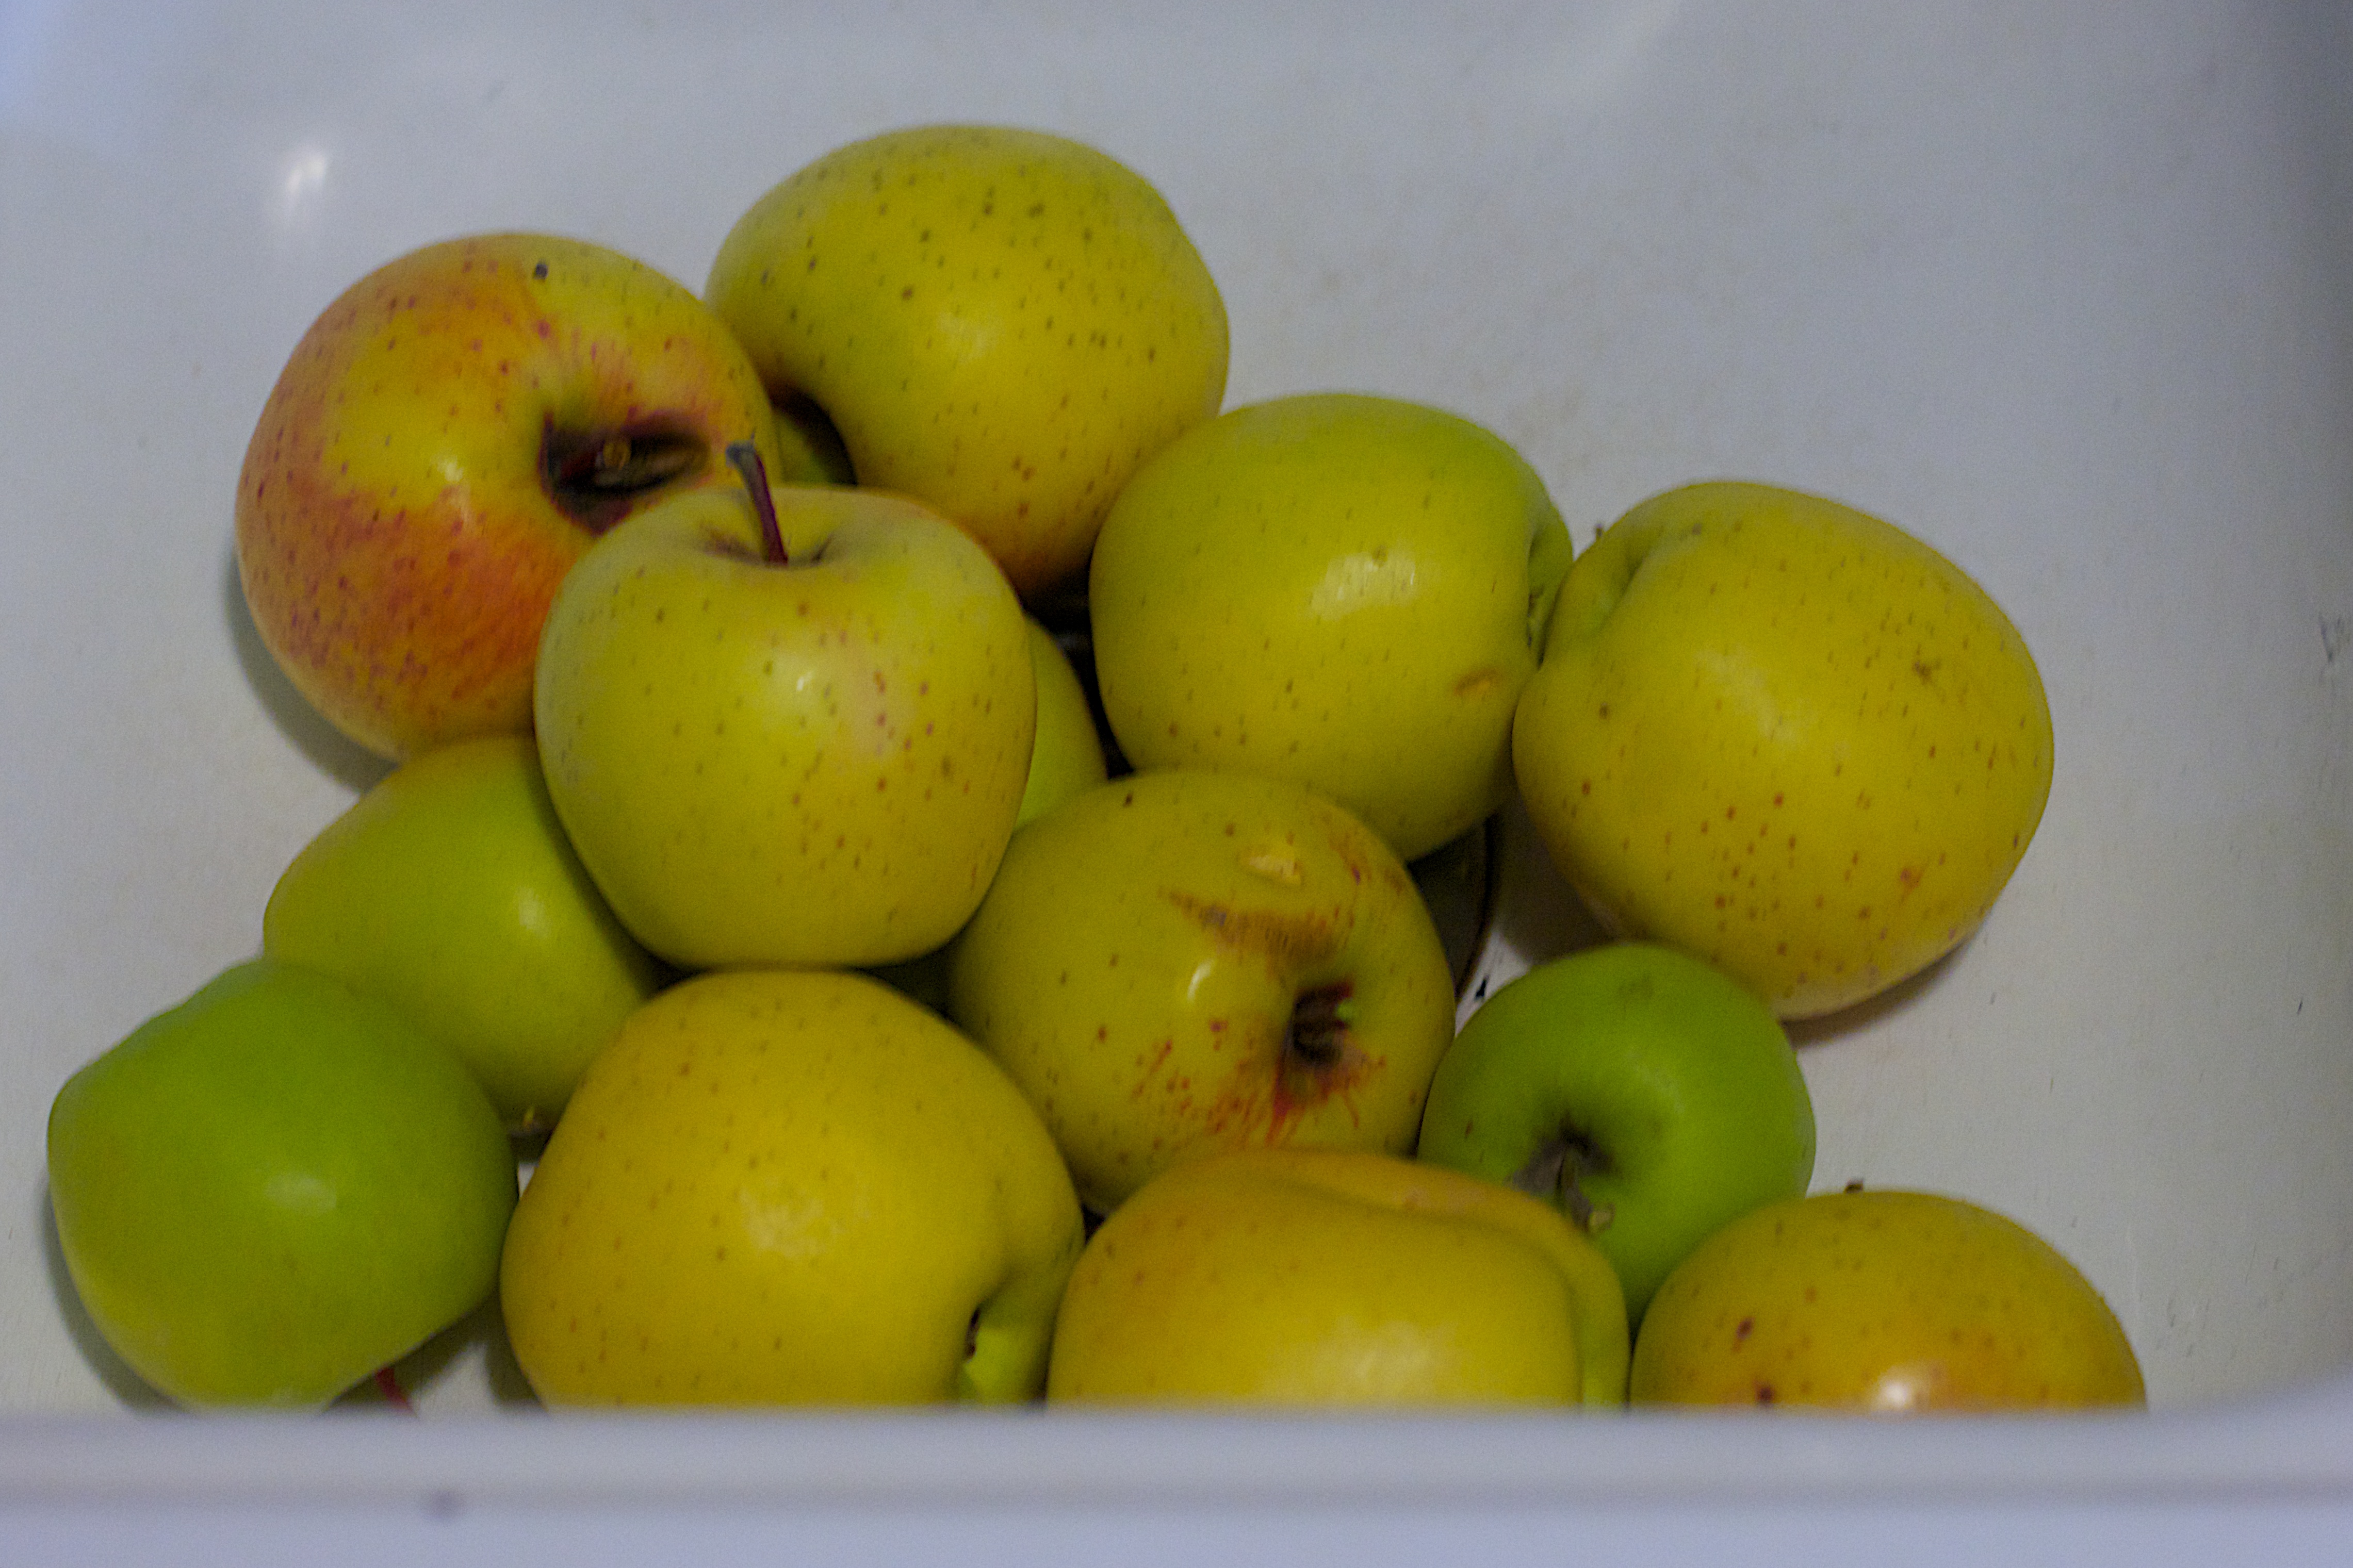
apple, plant, fruit, food, produce, yellow, liqueur, citrus, flowering plant, rose family, land plant, sweet lemon, meyer lemon